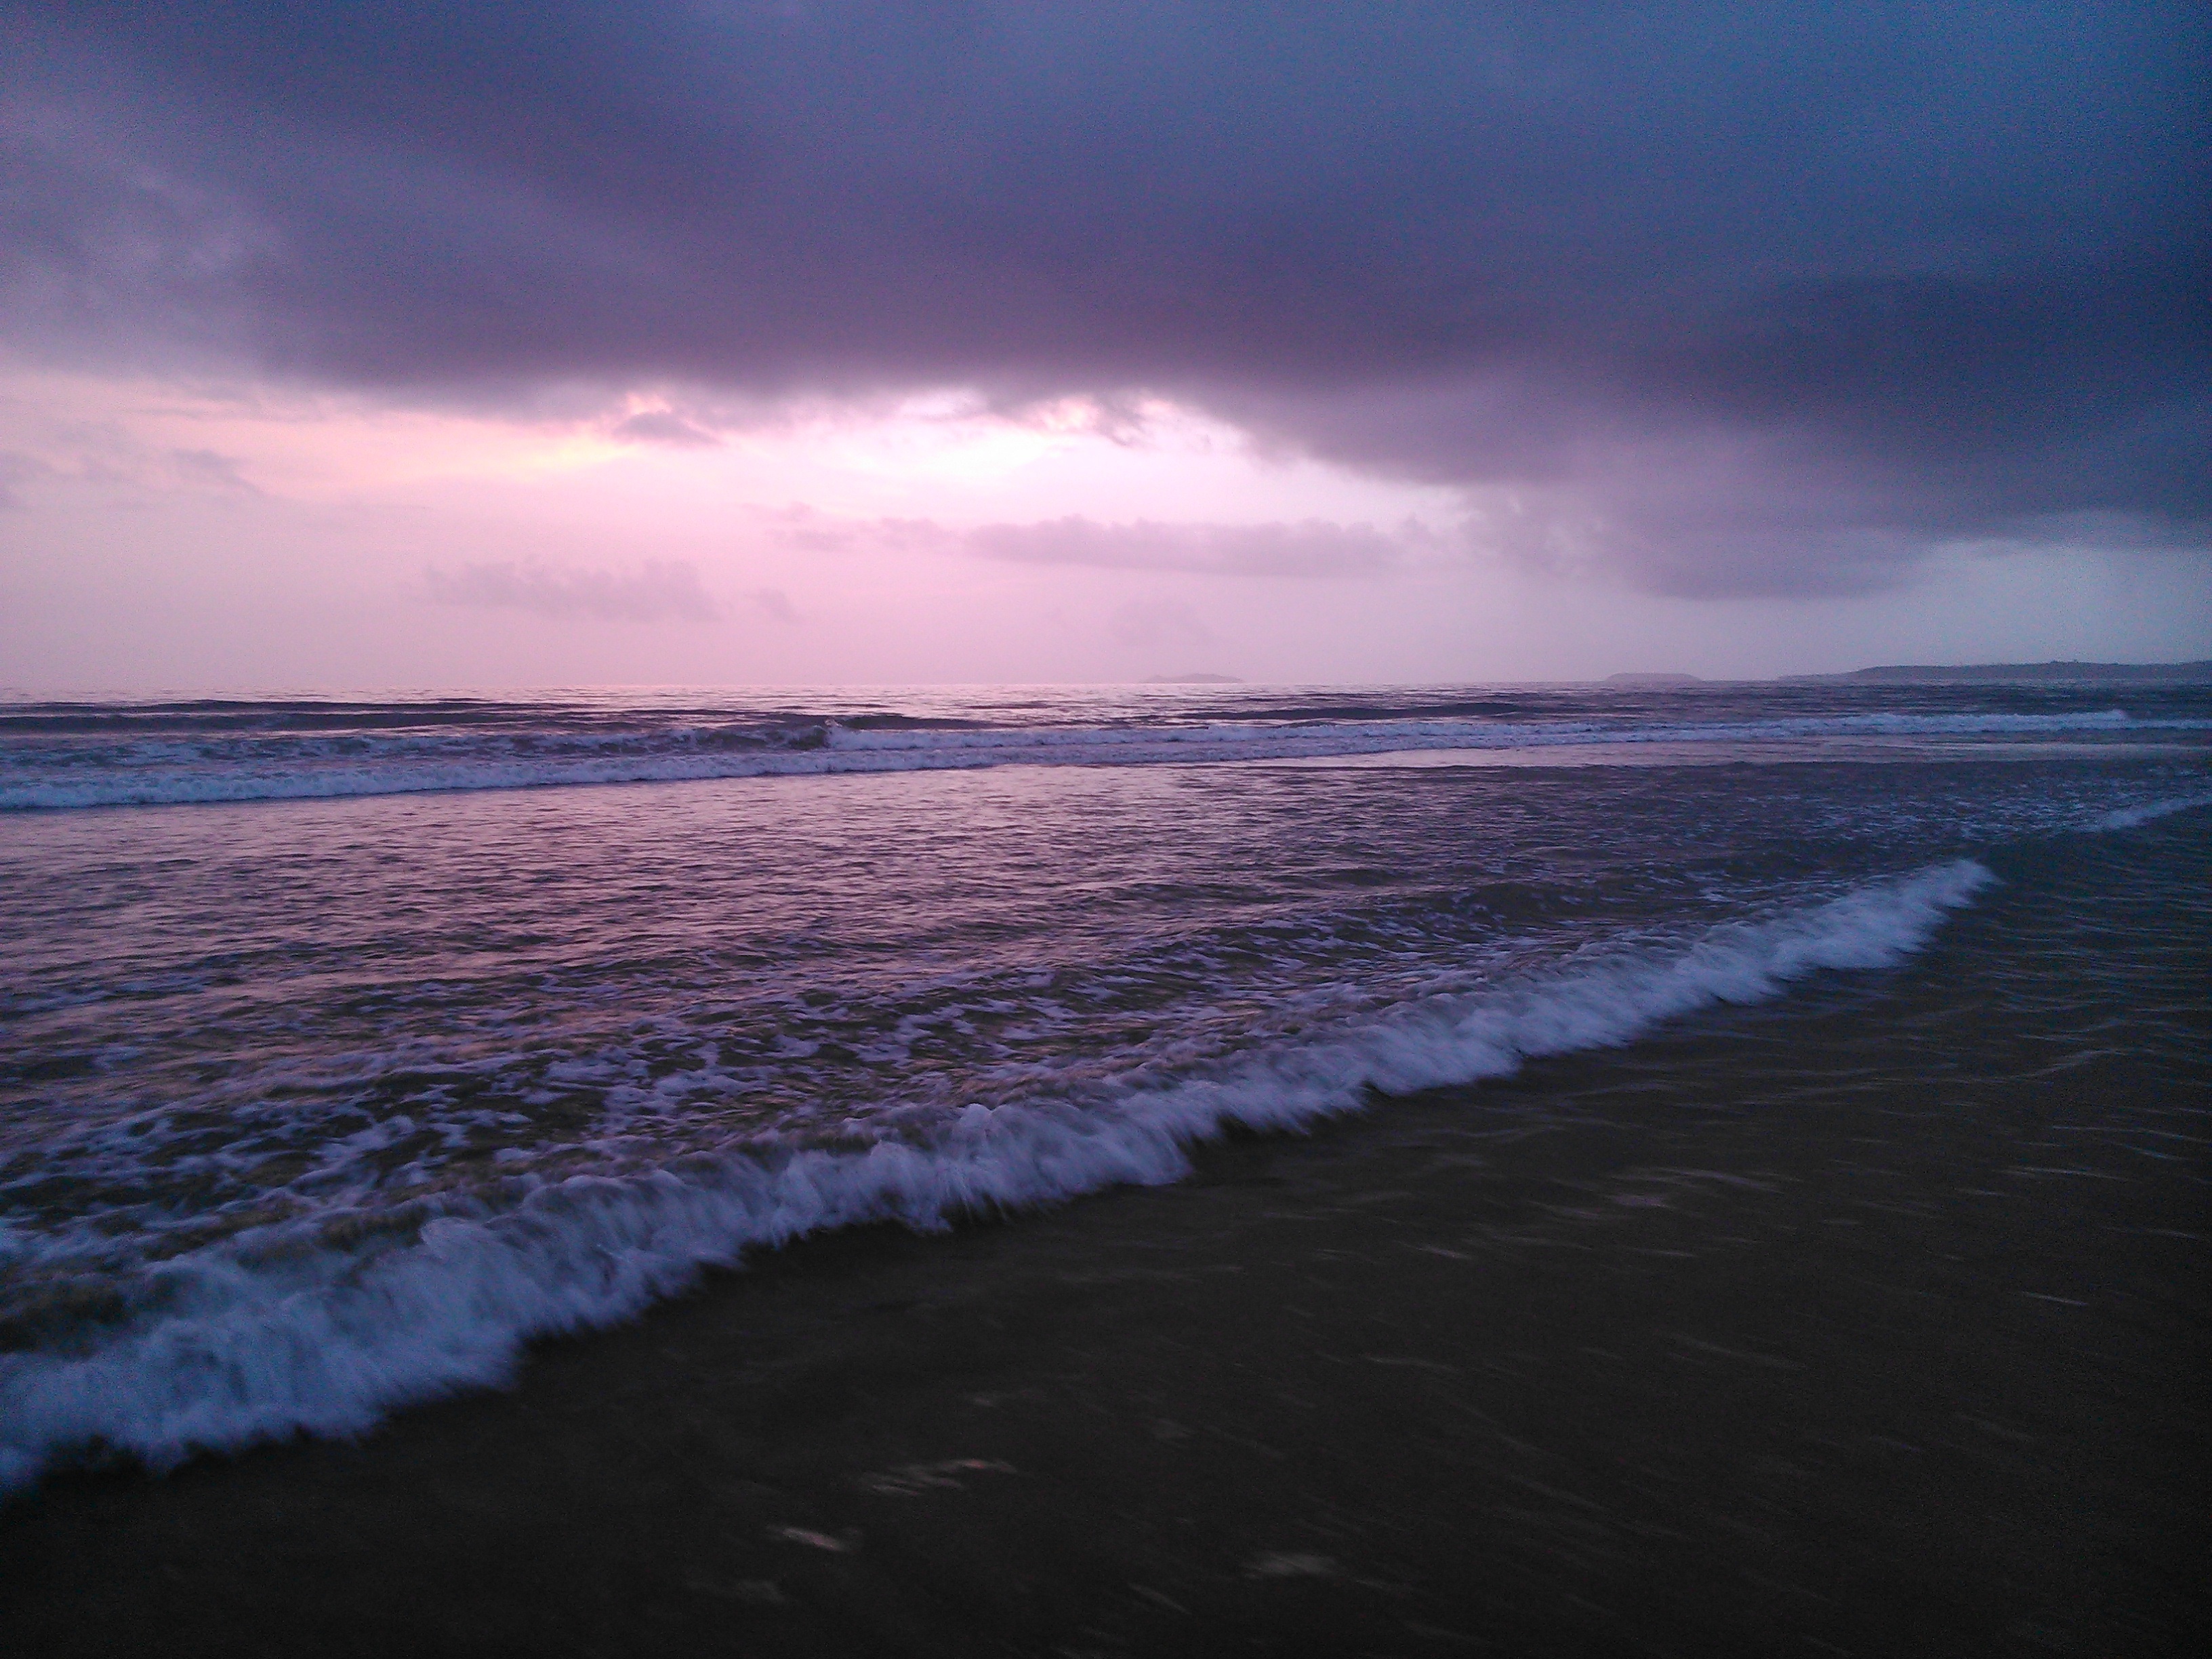
beach, sea, coast, water, nature, sand, ocean, horizon, cloud, sky, sunrise, sunset, ground, sunlight, morning, shore, wave, wind, wet, dawn, ripple, dusk, stream, evening, natural, weather, bay, gray, blue, body of water, surface, sandy, waves, wind wave